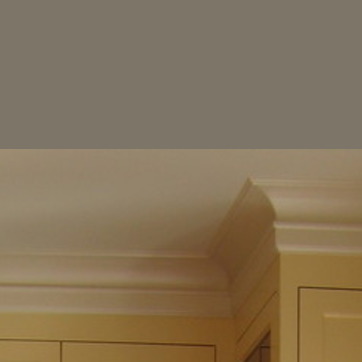
Material: painted